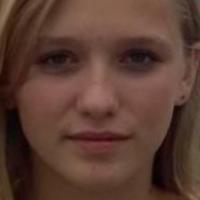
Age group: age 11-20